Tokyo Metropolitan University

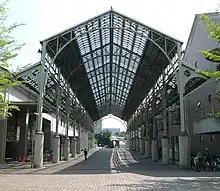
Information Centre

In 1932, Prefectural Higher School was relocated to 1–1–1 Yakumo, Meguro, and became known as one of the best higher schools with First Higher School. As the reign of Tokyo Metropolis was enacted in 1943, Prefectural Higher School was renamed to Metropolitan Higher School.